Cantor's first set theory article

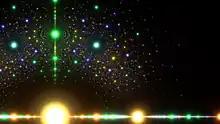
Algebraic numbers on the complex plane colored by polynomial degree. (red = 1, green = 2, blue = 3, yellow = 4). Points become smaller as the integer polynomial coefficients become larger.

To prove that the set of real algebraic numbers is countable, define the "height" of a polynomial of degree "n" with integer coefficients as: "n" − 1 + |"a"| + |"a"| + ... + |"a"|, where "a", "a", ..., "a" are the coefficients of the polynomial. Order the polynomials by their height, and order the real roots of polynomials of the same height by numeric order. Since there are only a finite number of roots of polynomials of a given height, these orderings put the real algebraic numbers into a sequence. Cantor went a step further and produced a sequence in which each real algebraic number appears just once. He did this by only using polynomials that are irreducible over the integers. The following table contains the beginning of Cantor's enumeration.